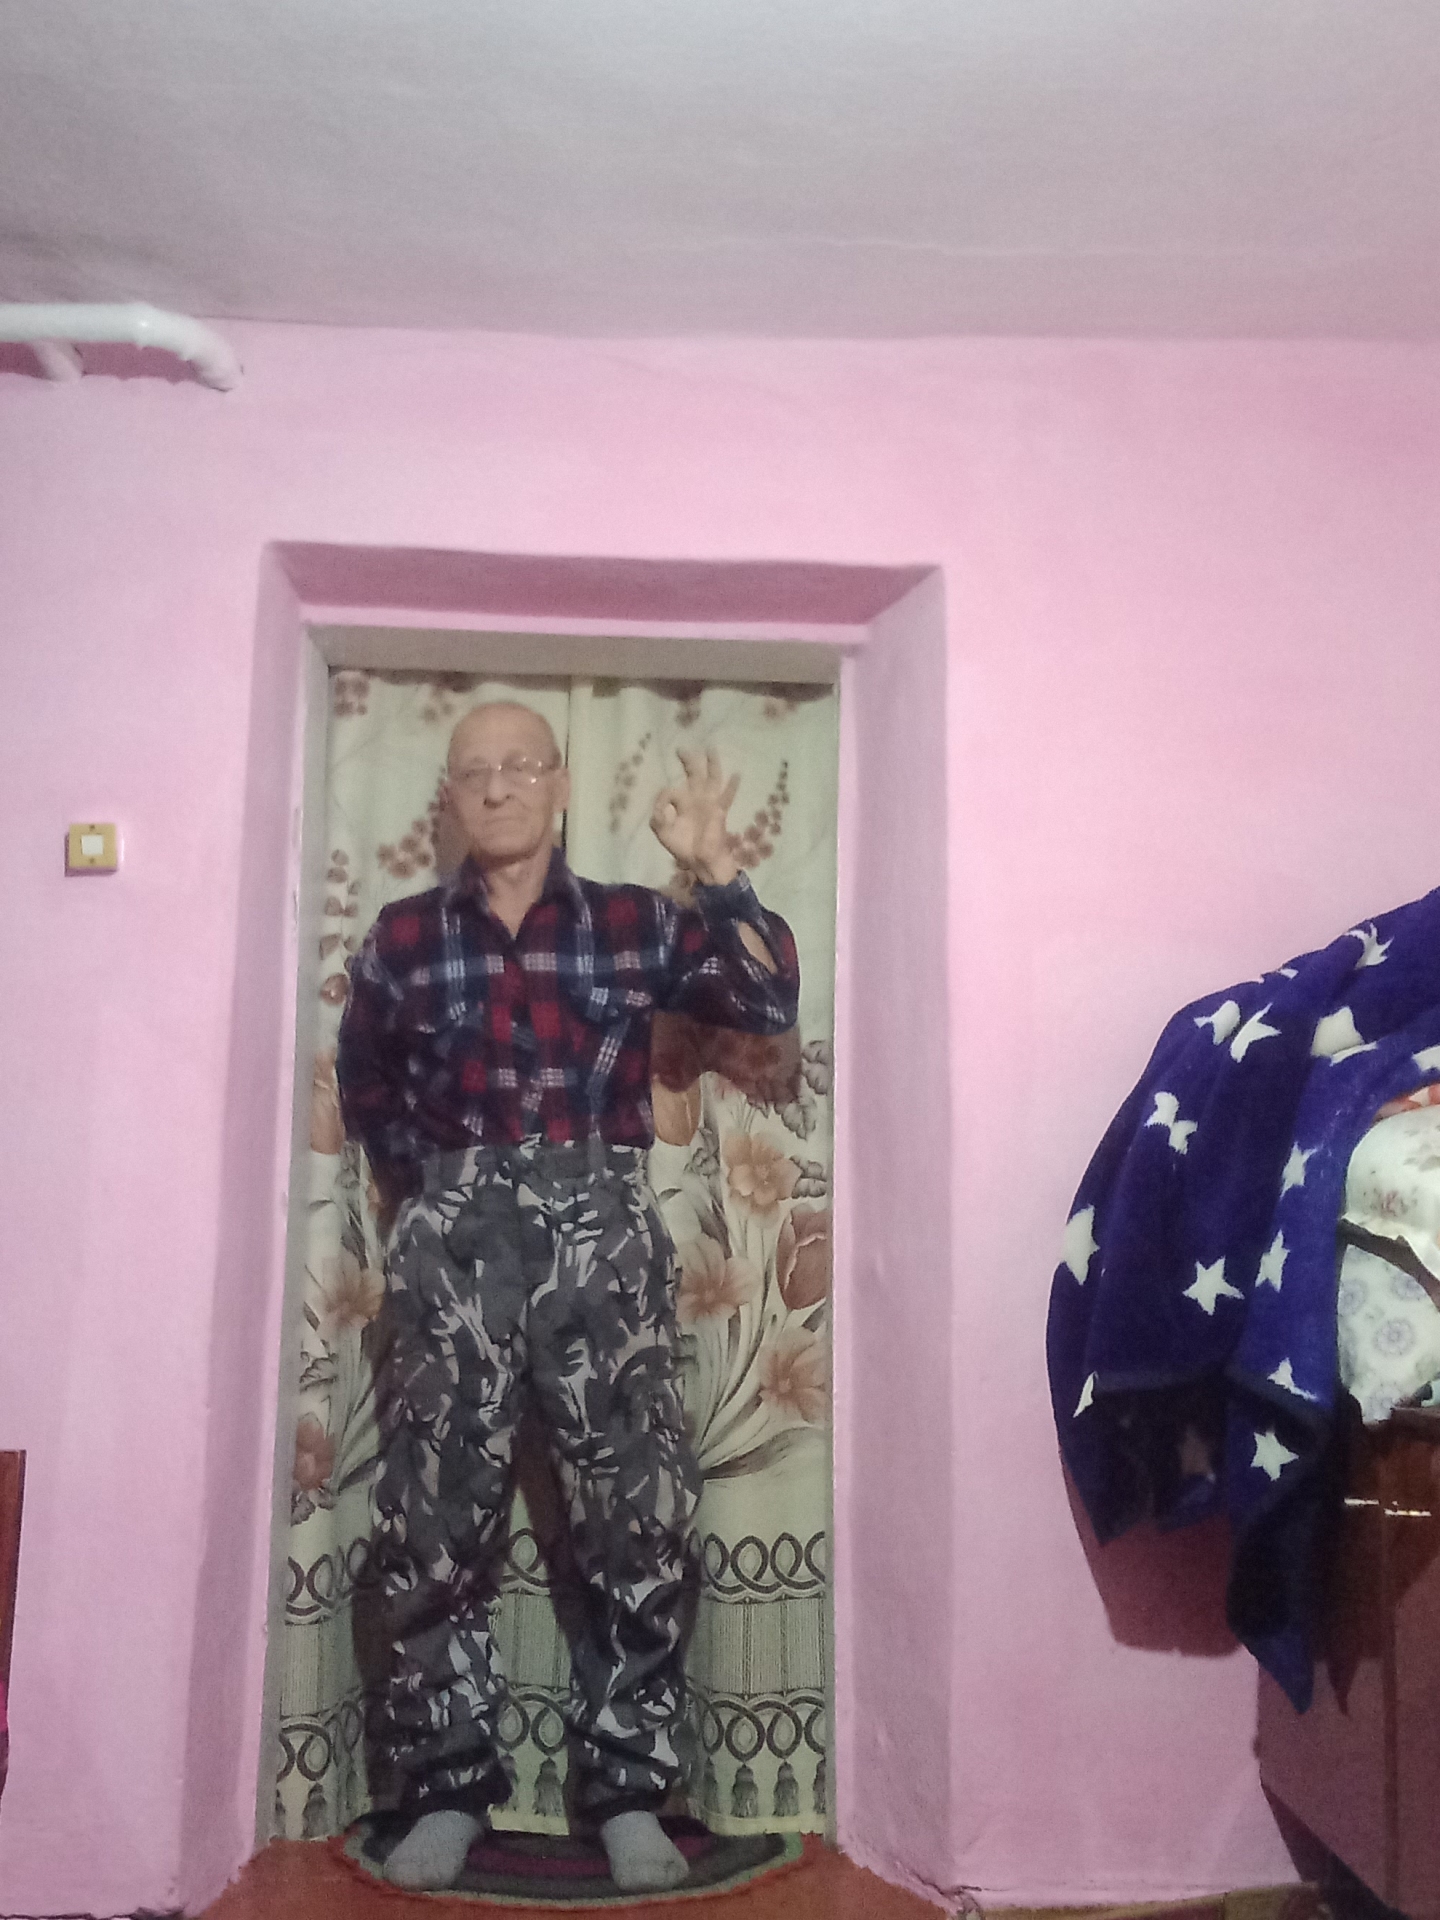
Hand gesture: ok